Art Spiegelman

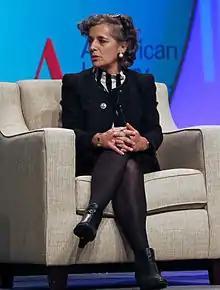
Spiegelman married Françoise Mouly in 1977 "(pictured in 2015)".

Spiegelman married Françoise Mouly on July 12, 1977, in a New York city hall ceremony. They remarried later in the year after Mouly converted to Judaism to please Spiegelman's father. Mouly and Spiegelman have two children together: a daughter, Nadja Rachel, born in 1987, and a son, Dashiell Alan, born in 1992.